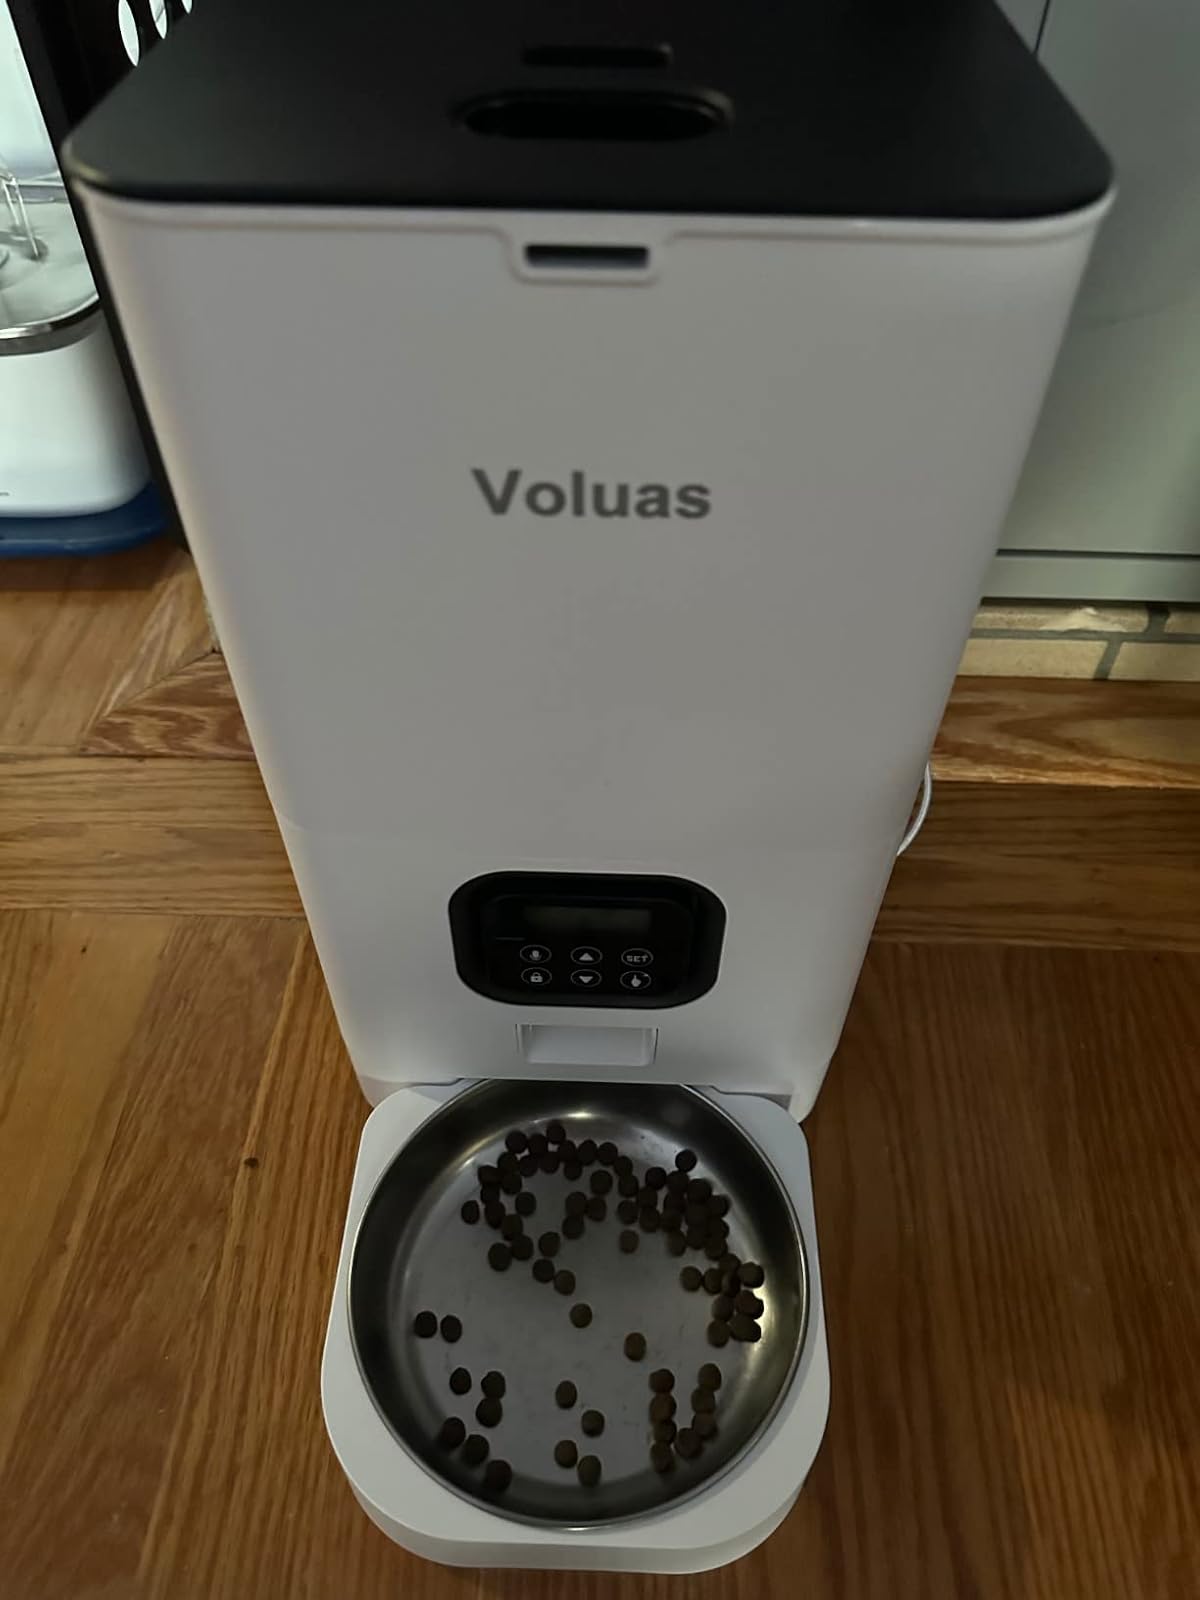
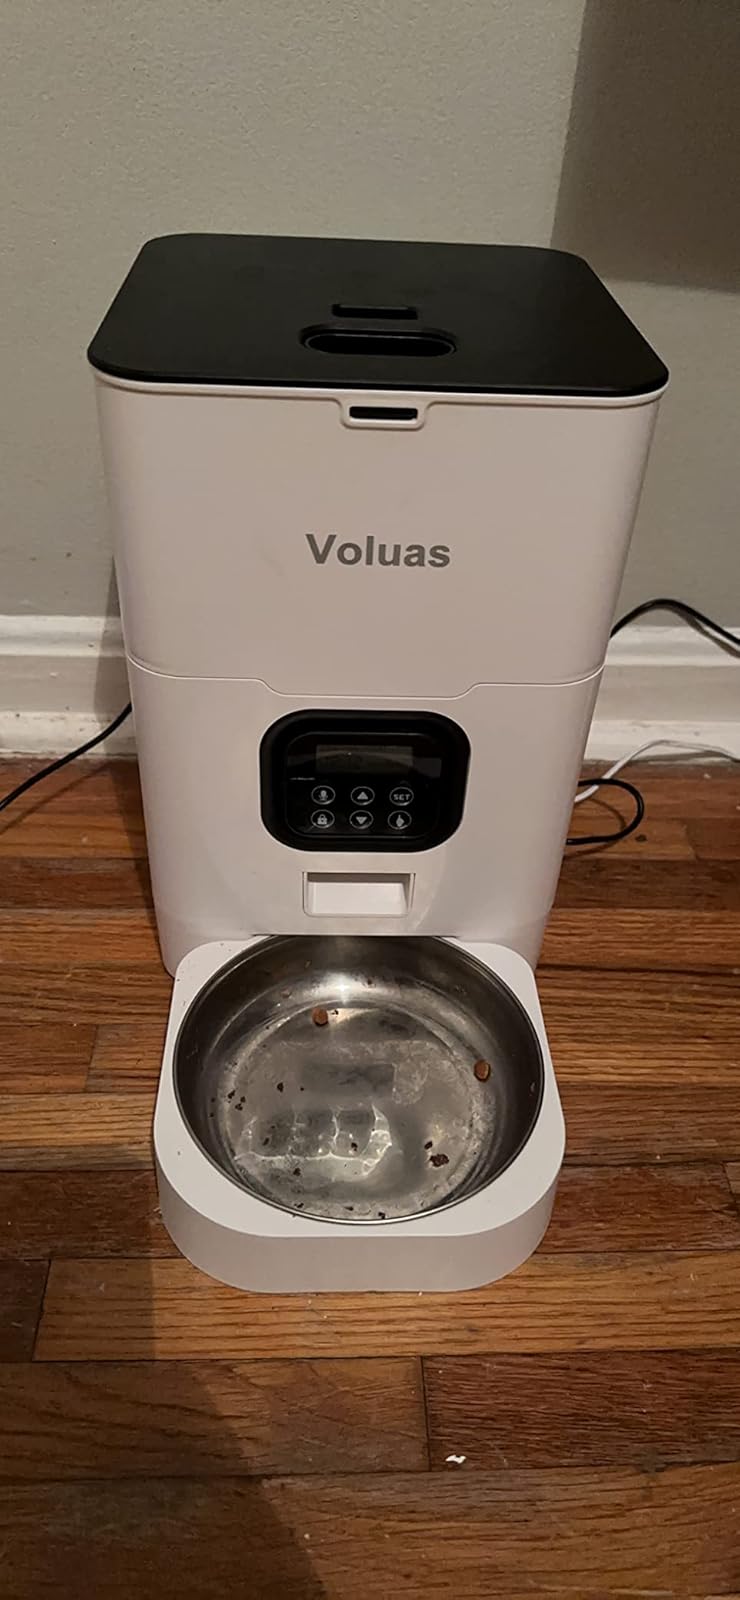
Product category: items_feeder
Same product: yes